Sleeve valve

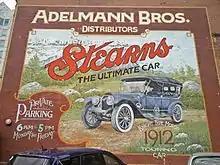
A replicated 1912 Stearns advertisement in downtown Boise, Idaho touting the Knight-type motor

The Burt-McCollum sleeve valve was named for the two inventors who applied for similar patents within a few weeks of each other. The Burt system was an open sleeve type, driven from the crankshaft side, while the McCollum design had a sleeve in the head and upper part of the cylinder, and a more complex port arrangement (Source: 'Torque Meter' Magazine, AEHS). The design that entered production was more 'Burt' than 'McCollum.' It was used by the Scottish company Argyll for its cars, and was later adopted by Bristol for its radial aircraft engines and the Halford-designed Napier Sabre. It used a single sleeve driven by an eccentric from a timing axle set at 90 degrees to the cylinder axis. Mechanically simpler and more rugged, the Burt-McCollum valve had the additional advantage of reducing oil consumption (compared with other sleeve valve designs), while retaining the combustion chambers and big, uncluttered, porting area established in the Knight system.